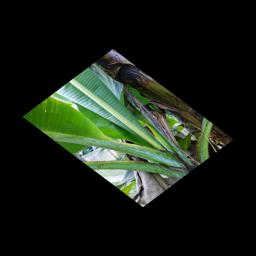
Label: JAHAJI LEAF